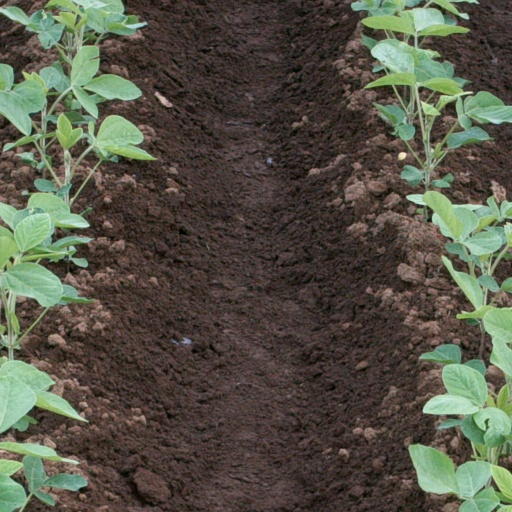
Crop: soybean